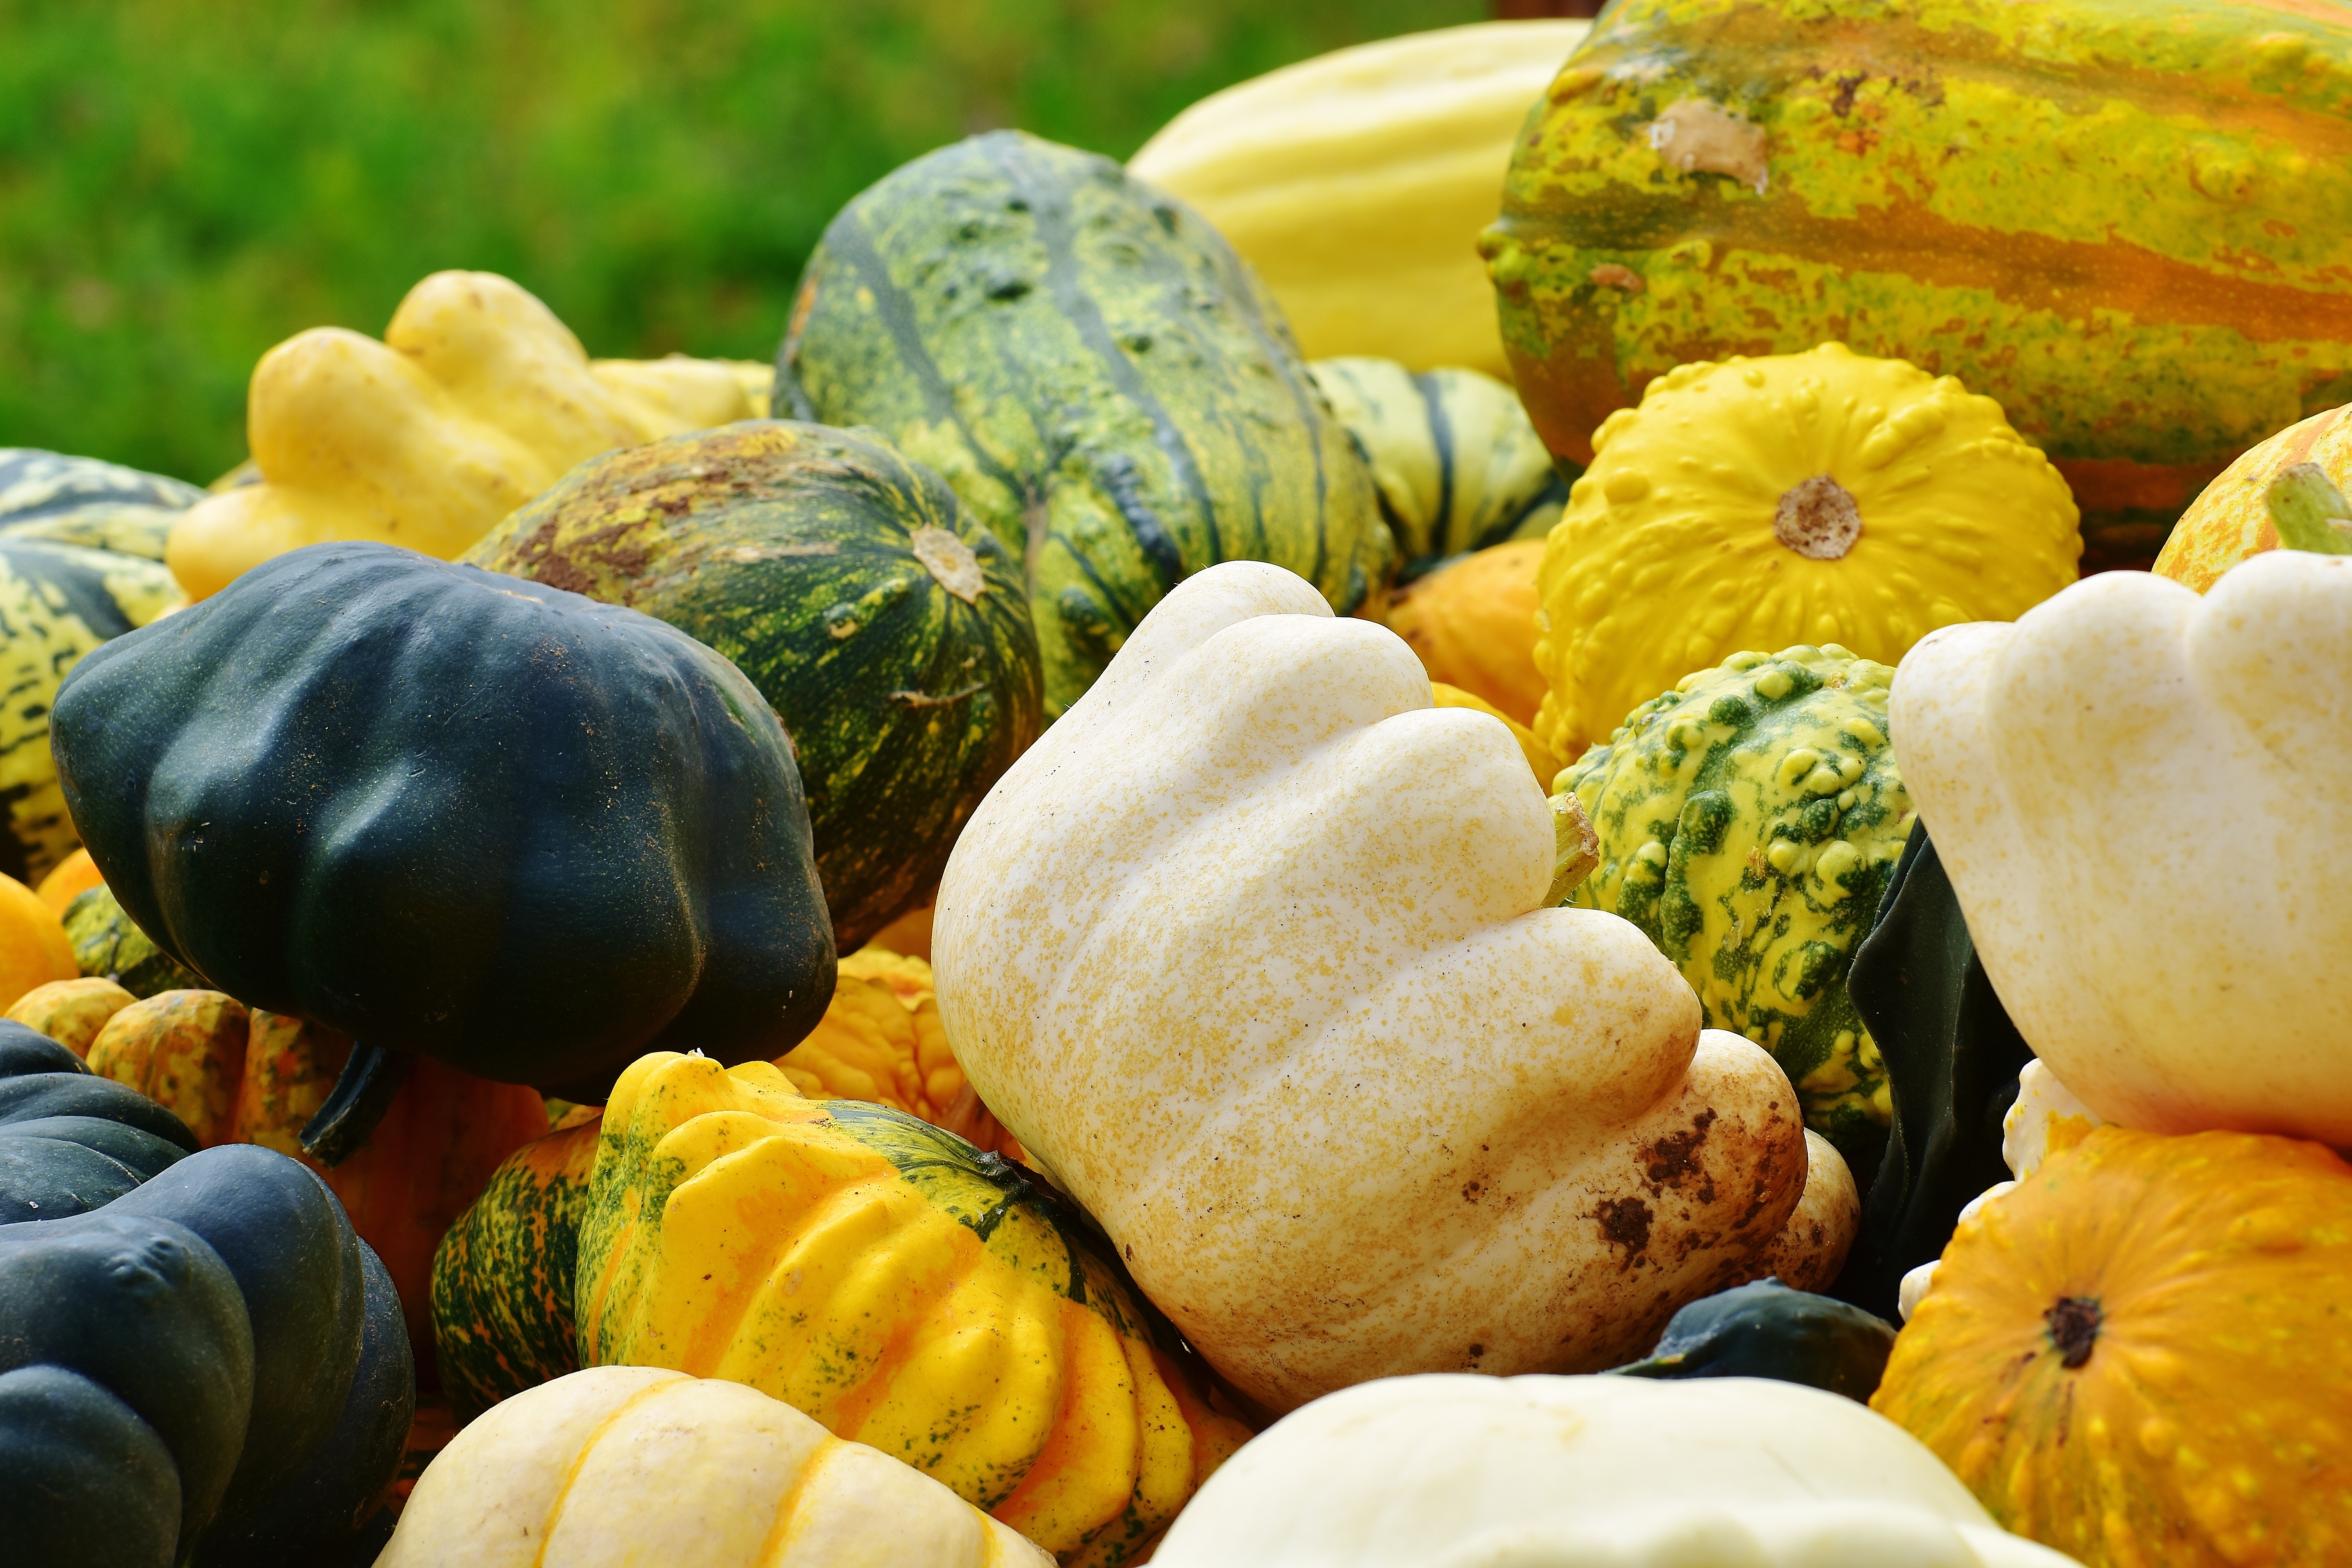
leaf, flower, decoration, orange, dish, meal, food, harvest, produce, vegetable, color, autumn, pumpkin, halloween, colorful, yellow, garden, gourd, seasonal, carving, pumpkins, cucurbita, autumn decoration, decorative squashes